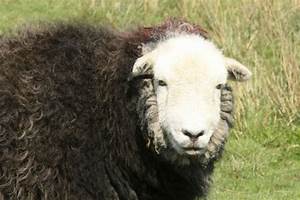
Label: pecora